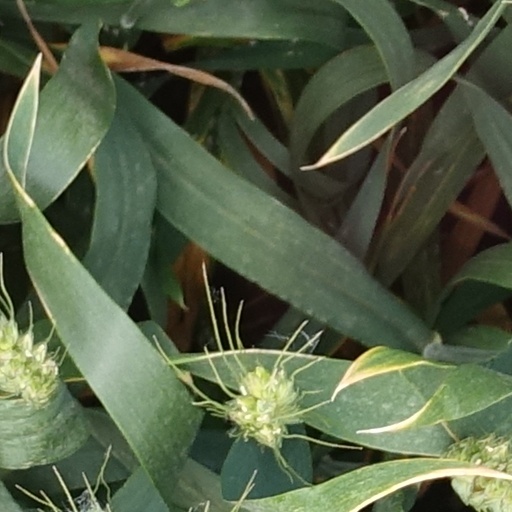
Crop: wheat